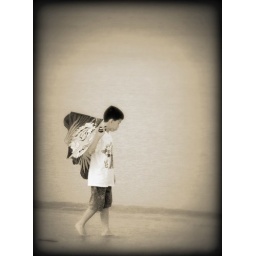
While walking along Pasir Ris beach, i noticed this boy was alone playing by himself...poor thing.